Joseph Petric

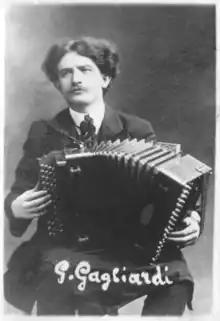
Giovanni Gagliardi (1908)

Petric is sought internationally for private mentoring and is Visiting Professor at the Université de Montréal, where he leads the graduate accordion performance program. The academic dimension of his practice includes treatises such as Giuseppe Tartini's "The Art of Ornamentation" (1759) and Adolf Beyschlag's "Die Ornamentik" (1904), recent and historical scholarly publications, and Petric's own writing. Petric's 2017 monograph "The Concert Accordion: Contemporary Perspectives", for example, combines musicological, historical, and interpretive approaches that are fundamental for developing “a living art”. In this volume, Petric re-introduces Giovanni Gagliardi's treatise "Le Petit Manual de L'Accordéoniste" (Paris, 1911; reprint by Augemus, 2004) to a wider readership and notes Gagliardi's unique approach to fingering and ‘circular bowing’ on the accordion. Petric also draws attention to the significance of instrument design by codifying 14 concert instrument patents filed by Italian builders near Milan, Catania, Croce St. Spirito, Paris, Geneva, Bolzano, Philadelphia, New York City, and Chicago between 1890 and 1930.